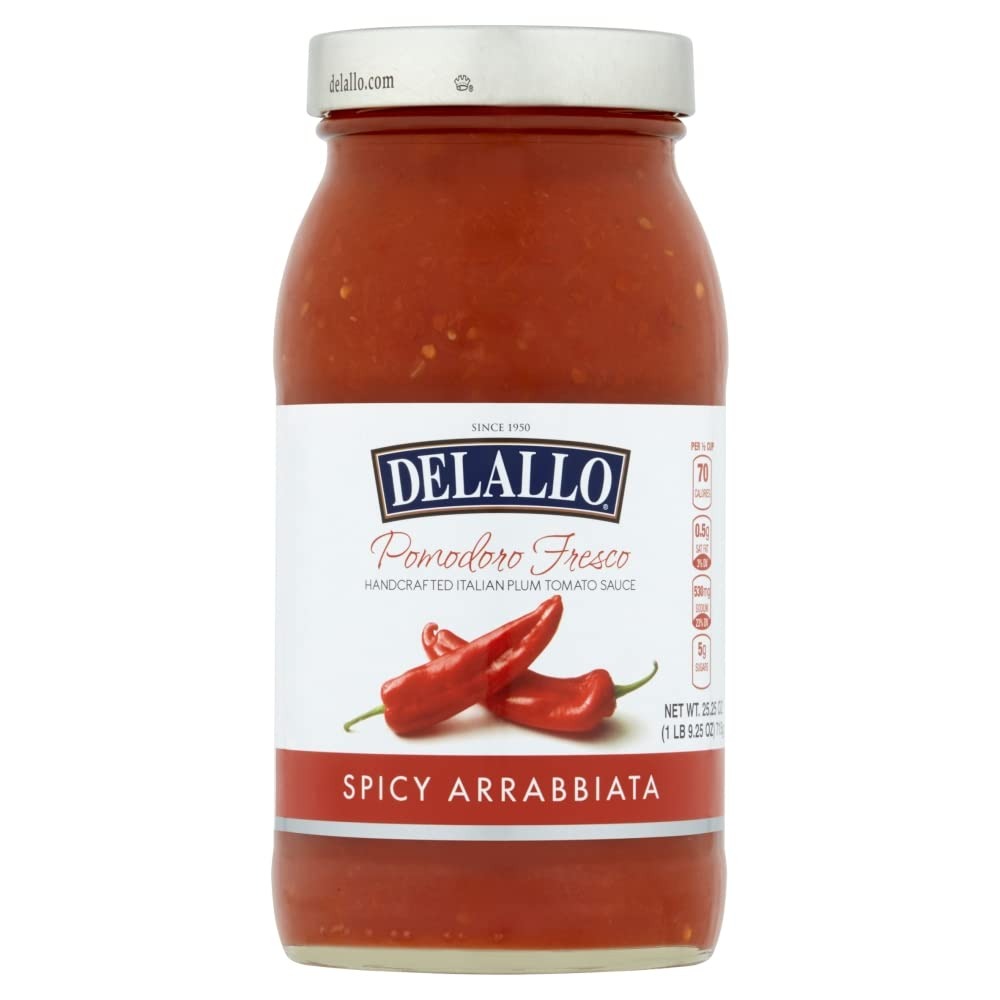
Item Name: DELALLO Spicy Arrabiatta Sauce, 25.25 OZ
Bullet Point 1: GREAT FOR PASTA, CHICKEN PARMESAN AND MORE
Bullet Point 2: MADE IN SMALL BATCHES
Bullet Point 3: ONE 25.25 OZ. JAR OF DELALLO POMODORO FRESCO SPICY ARRABBIATA SAUCE
Bullet Point 4: SEE NUTRITION FACTS PANEL FOR ALLERGENS
Product Description: DELALLO POMODORO FRESCO SPICY ARRABBIATA SAUCE IS SIMMERED IN SMALL BATCHES SO THAT THE HANDCRAFTED PASTA SAUCE CAPTURES THE HEART OF AUTHENTIC ITALIAN CUISINE WITH FRESH, SIMPLE INGREDIENTS. THIS RECIPE BEGINS WITH ITALIAN PLUM TOMATOES AND ADDS EXTRA VIRGIN OLIVE OIL, CRUSHED TOMATOES, ONIONS, CARROTS, RED PEPPER AND OTHER ACCENTS. EACH JAR CONTAINS 25.25 OZ. OF FIERY ARRABBIATA SAUCE, PROVIDING A LUSH AND ROBUST FLAVOR TO YOUR DISHES. SEE NUTRITION FACTS PANEL FOR ALLERGENS.
Value: 25.25
Unit: Ounce

Price: 55.45